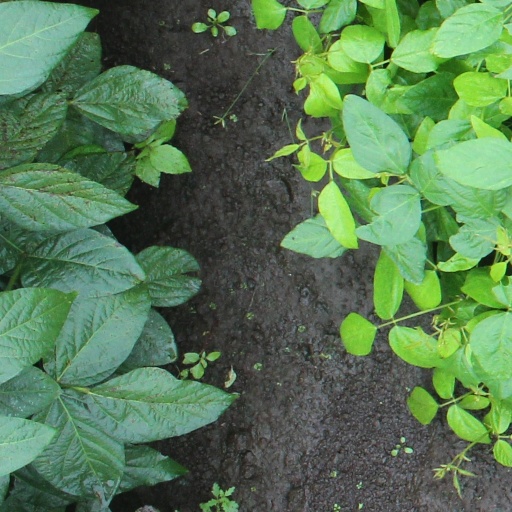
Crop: soybean